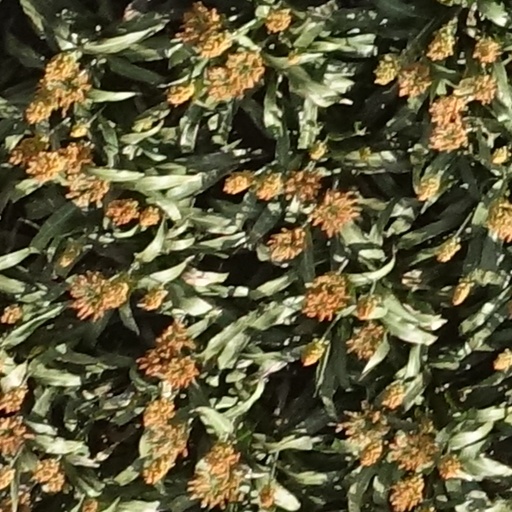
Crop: sorghum